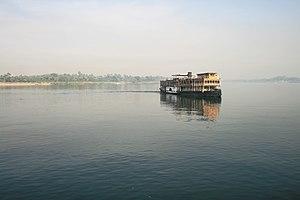
Mort sur le Nil est un film britannique de John Guillermin, sorti en 1978, où le détective belge Hercule Poirot résout une intrigue policière lors d'une croisière en Égypte.